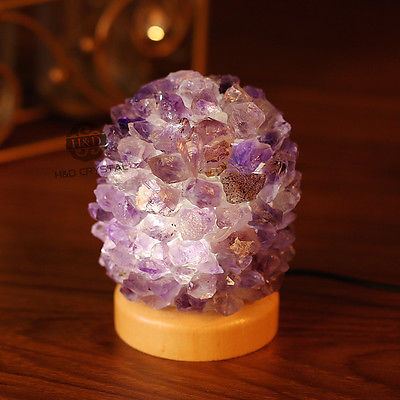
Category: lamp